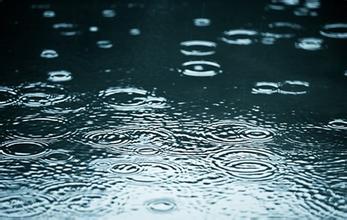
Weather: rain or strom